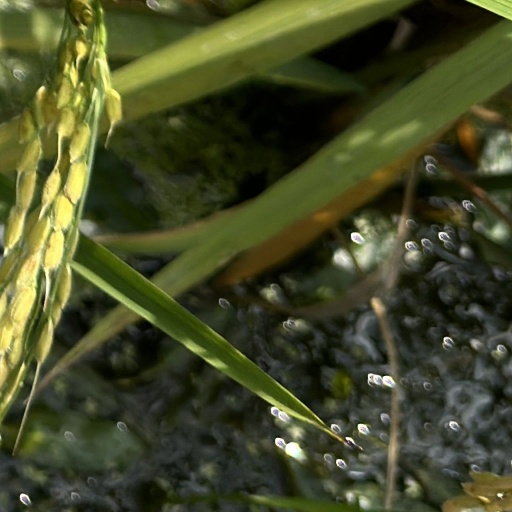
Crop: rice